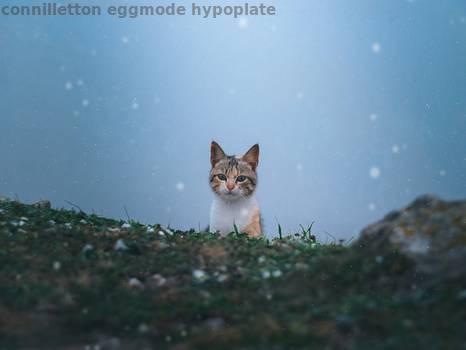
Label: Watermark